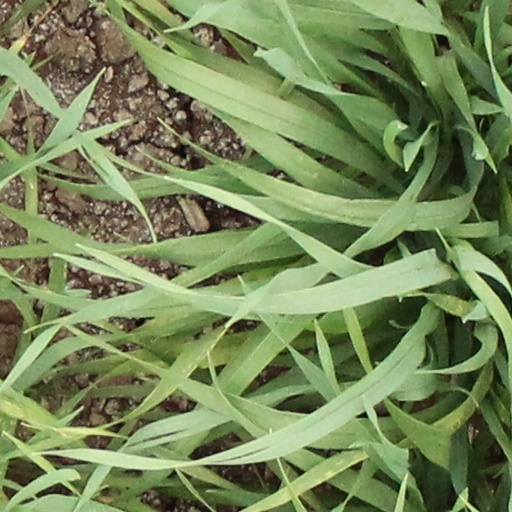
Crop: wheat